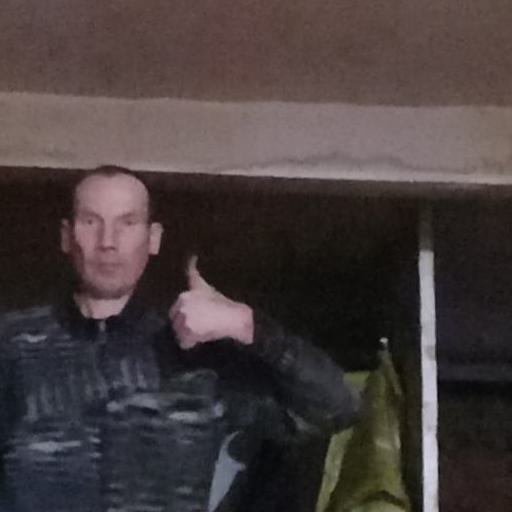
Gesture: like